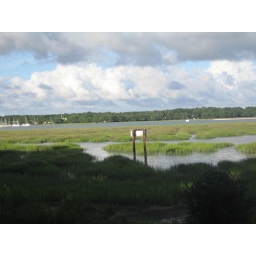
When the tide is out, the water around the sign is gone.